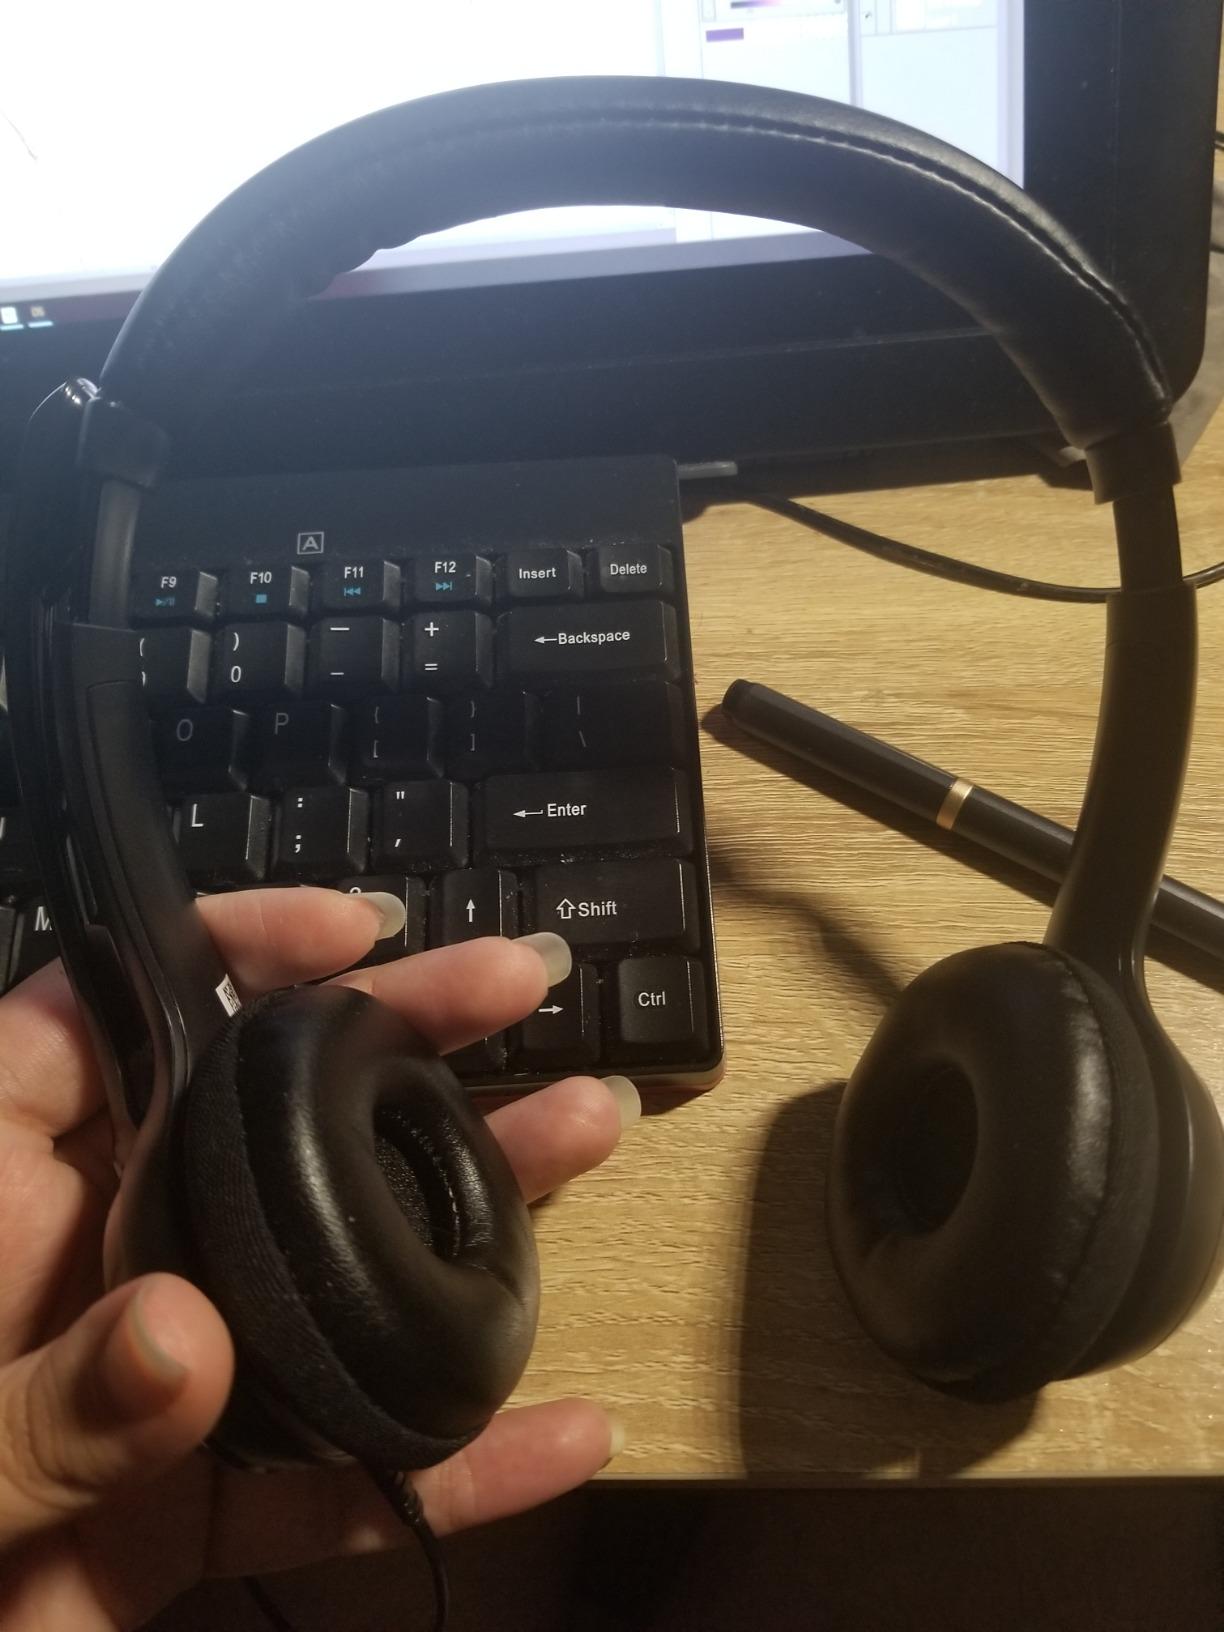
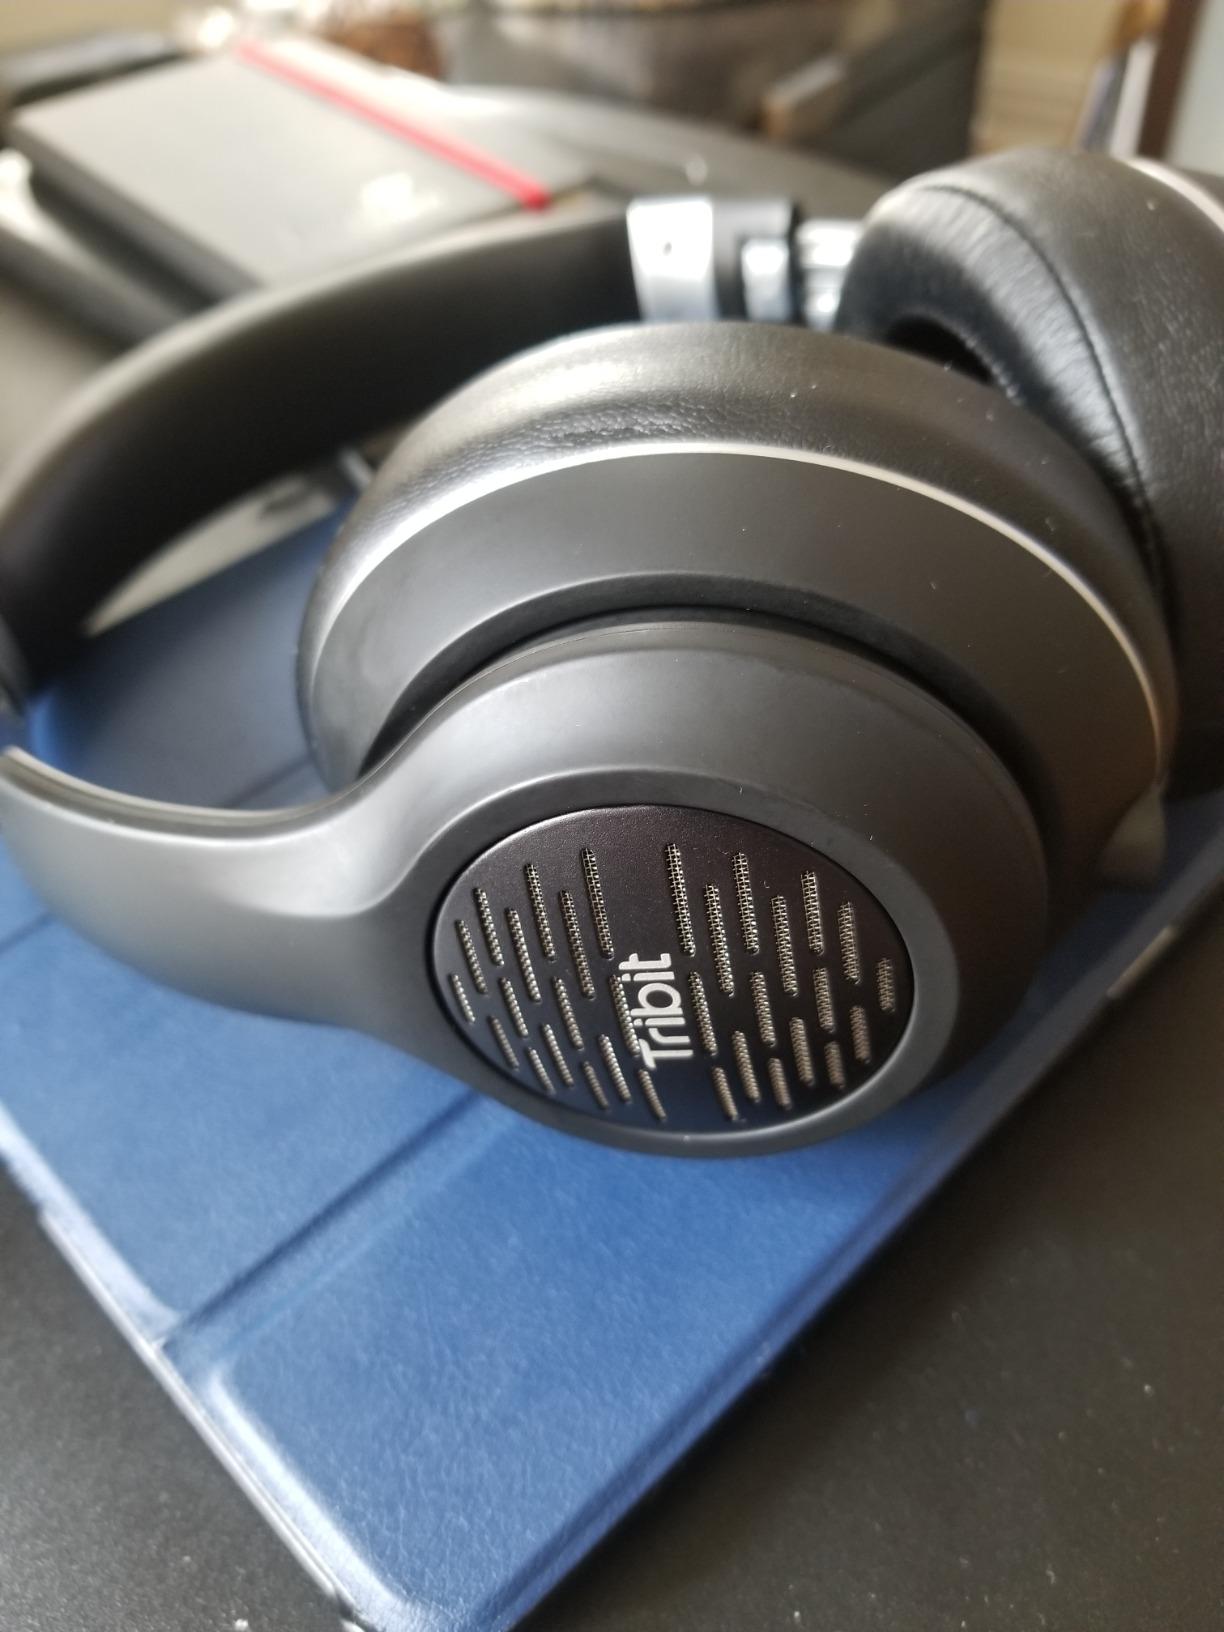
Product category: headphones
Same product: no